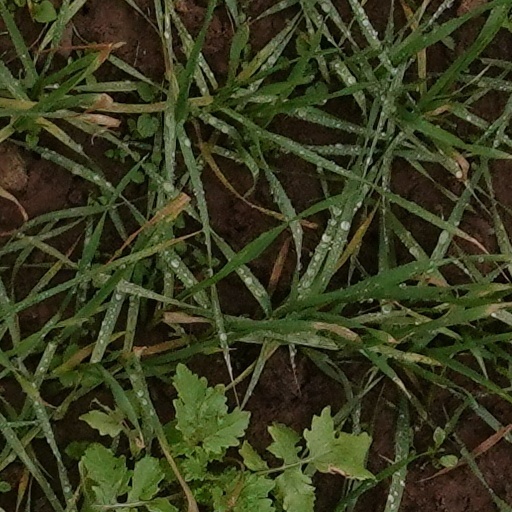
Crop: wheat